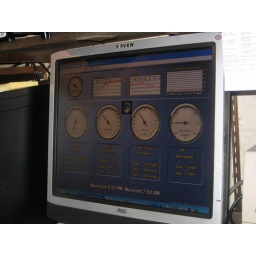
Weatherview screen on my computer in basement radio shack.